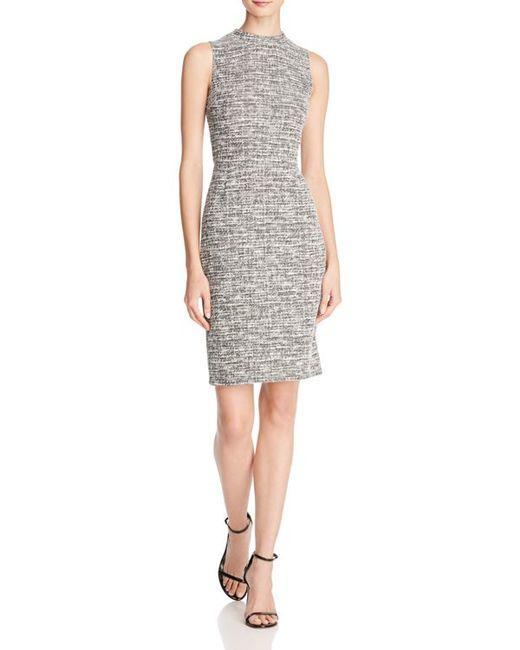
Slim Fit ärmelloser Midi für Damen